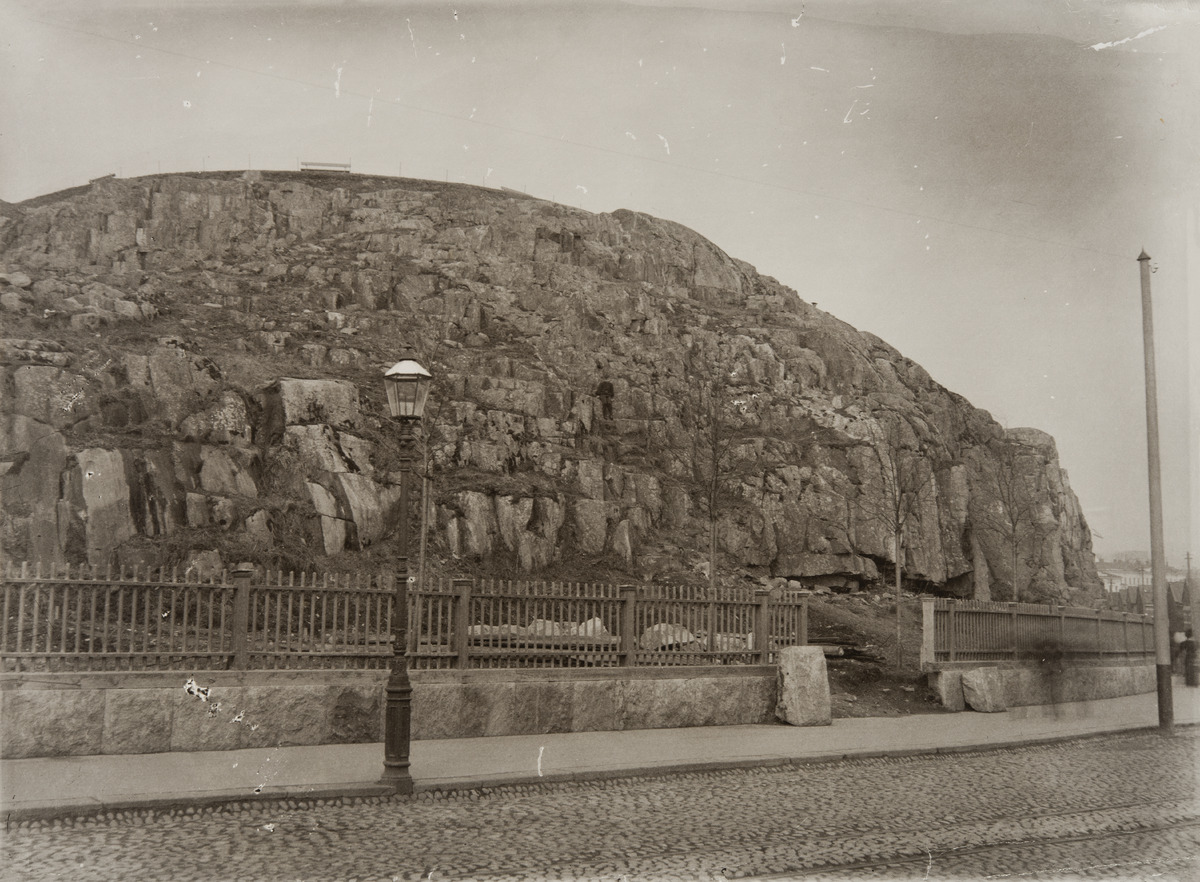
Etelärantatie (ent
sisällön kuvaus: Etelärantatie (ent. Saunakatu, nykyisin Laivasillankatu).  Vasemmalla Tähtitornin vuoren reunaa. mustavalkoinen
Ajankohta: kuvausaika 1890 -luku n.
Paikka: Suomi, Uusimaa, Helsinki, Ullanlinna Helsinki, Laivasillankatu. Tähtorninvuori
Aiheet: kadut, kiveys, aidat, puistot, katuvalaistus